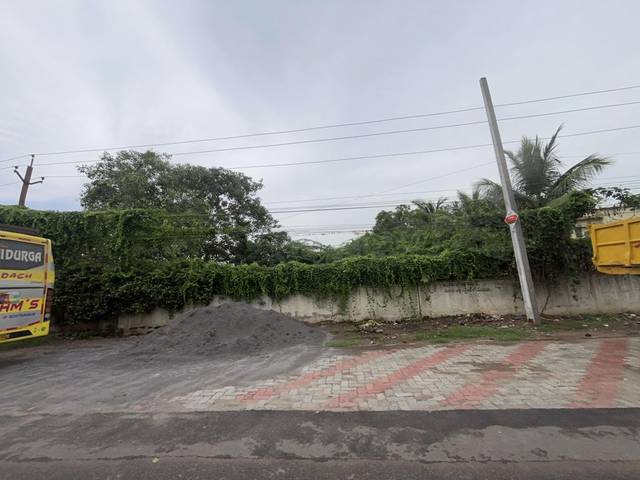
Region: India
Coordinates: 16.496, 80.644